Physically integrated dance

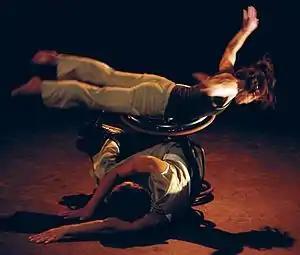
Rodney Bell during performance

Touch Compass is a physically integrated dance company based in Auckland established in 1997. As of March 2021, the Interim Artistic Director was Pelenakeke Brown; she is the first disabled person to hold the title in the company's 24-year history. A new leadership group was established at the end of 2021 called the Artistic Direction Panel and Lusi Faiva, Suzanne Cowen and Rodney Bell were appointed.